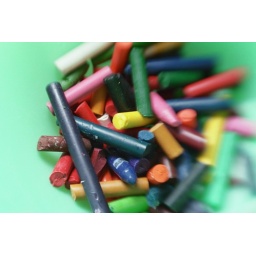
making crayon cupcakes: de-labeled broken crayons in green bowl